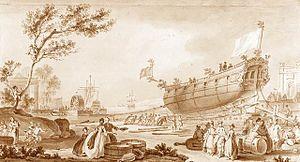
Lancement de la corvette Aurore en 1767.
Nicolas-Marie Ozanne, né à Brest le 12 janvier 1728 et mort à Paris le 3 janvier 1811, est un dessinateur de marine français.
La corvette est une catégorie de petit navire de guerre, léger et rapide, qui apparaît en France à la fin du XVIIᵉ siècle.